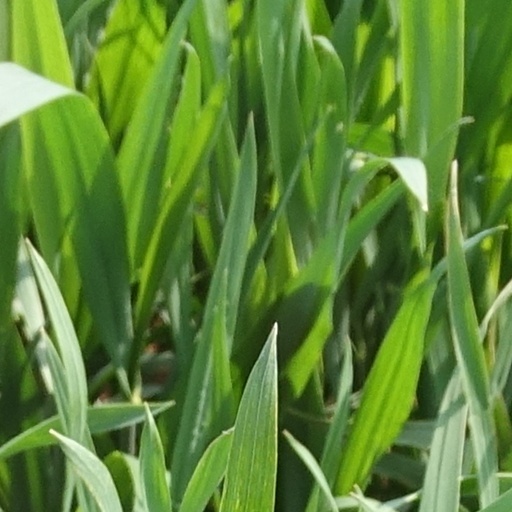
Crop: wheat